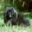
Label: dog